Ancient Greek literature

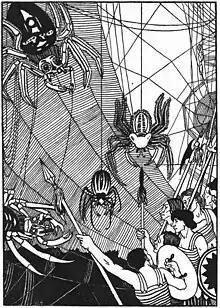

Plotinus transformed Plato's philosophy into a school called Neoplatonism. His "Enneads" had a wide-ranging influence on European thought until at least the seventeenth century. Plotinus's philosophy mainly revolved around the concepts of "nous", "psyche", and the "One".